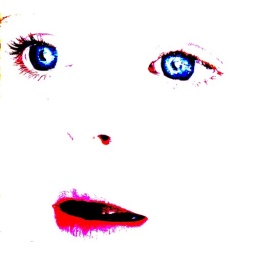
Blue eyes laughing in the sun. laughing in the rain. baby's got blue eyes. and I am home. and I am home again